Gloria Feldt

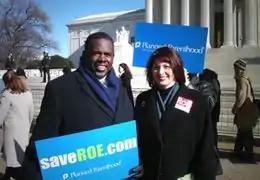
Feldt with Albert Wynn on steps of U.S. Supreme Court at a rally for abortion rights on the anniversary of "Roe v. Wade"

From 1996 to 2005, Feldt was CEO and president of Planned Parenthood Federation of America. She was the architect of contraceptive coverage by insurance.